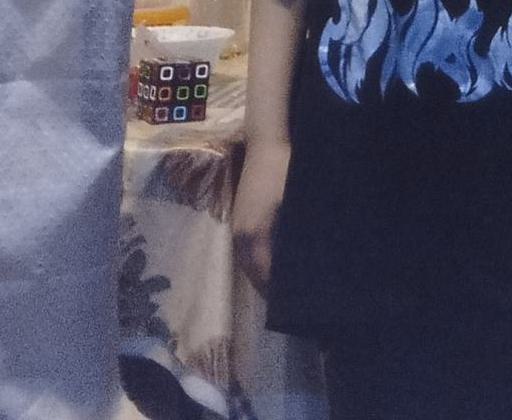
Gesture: no_gesture